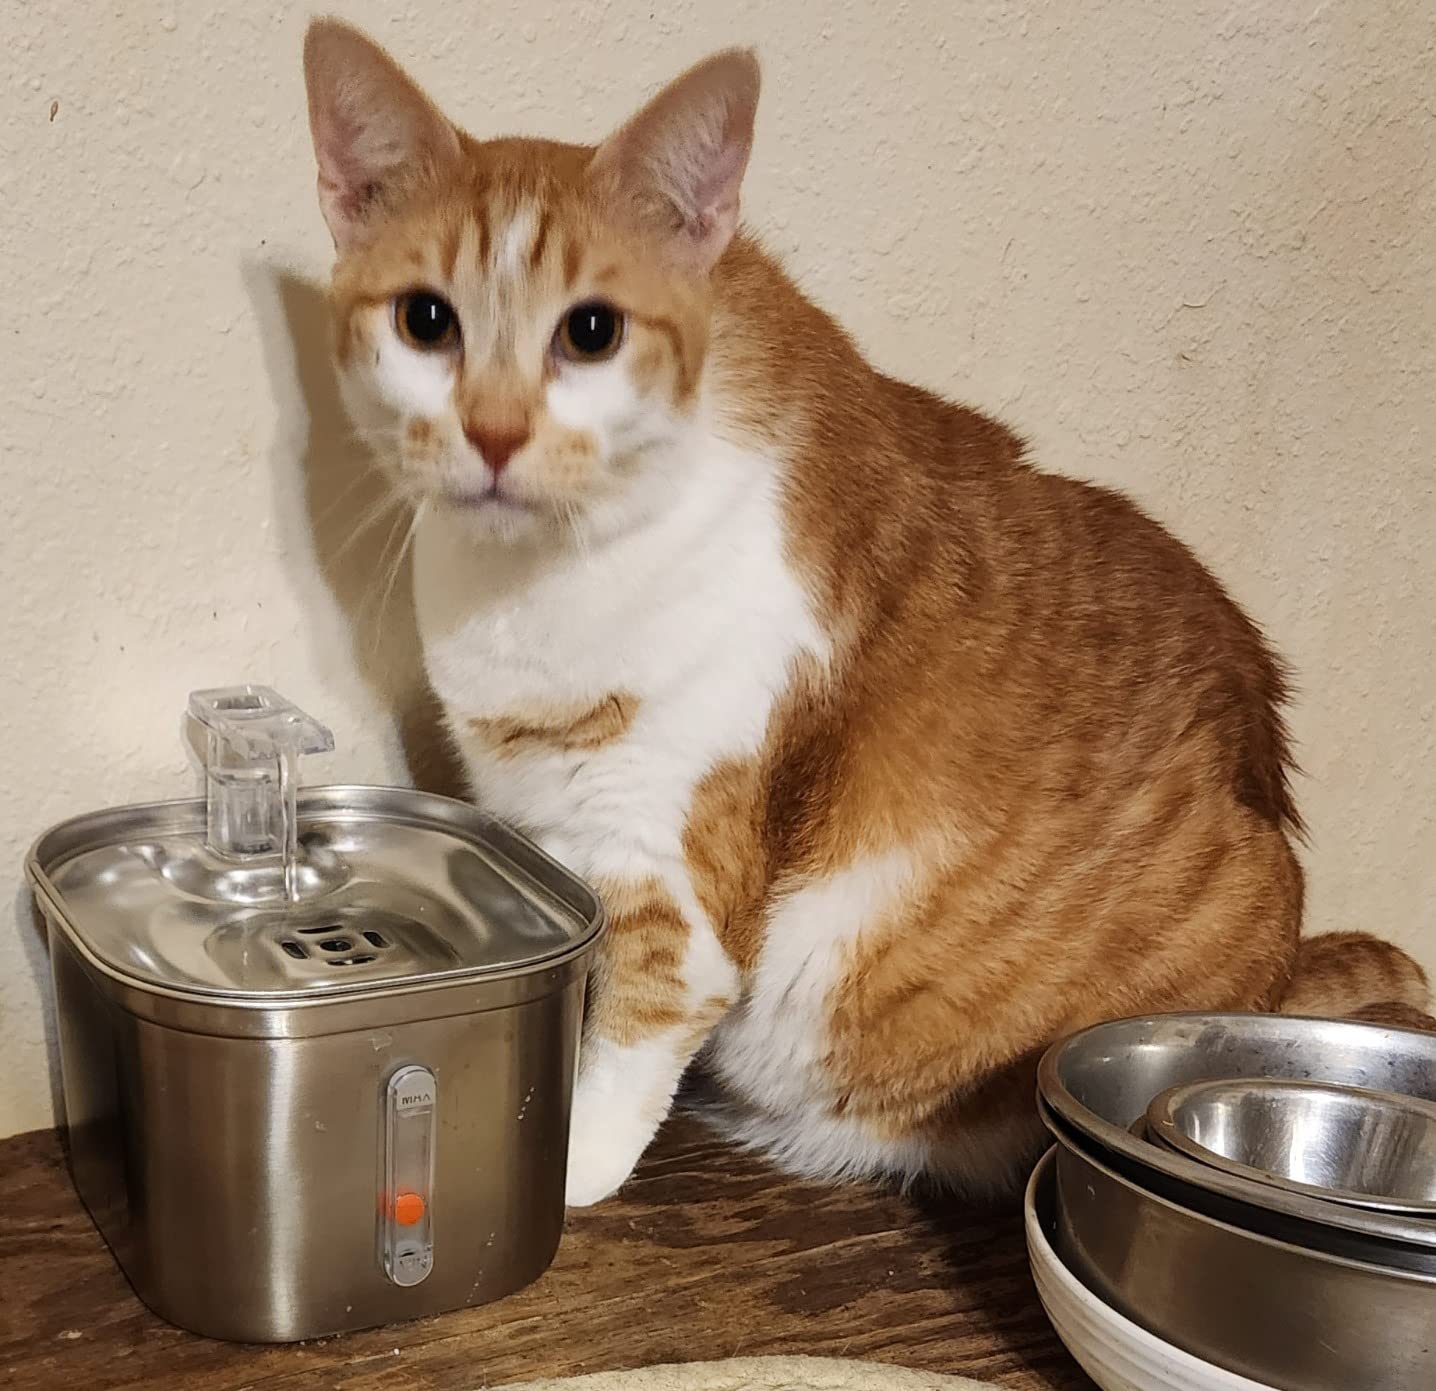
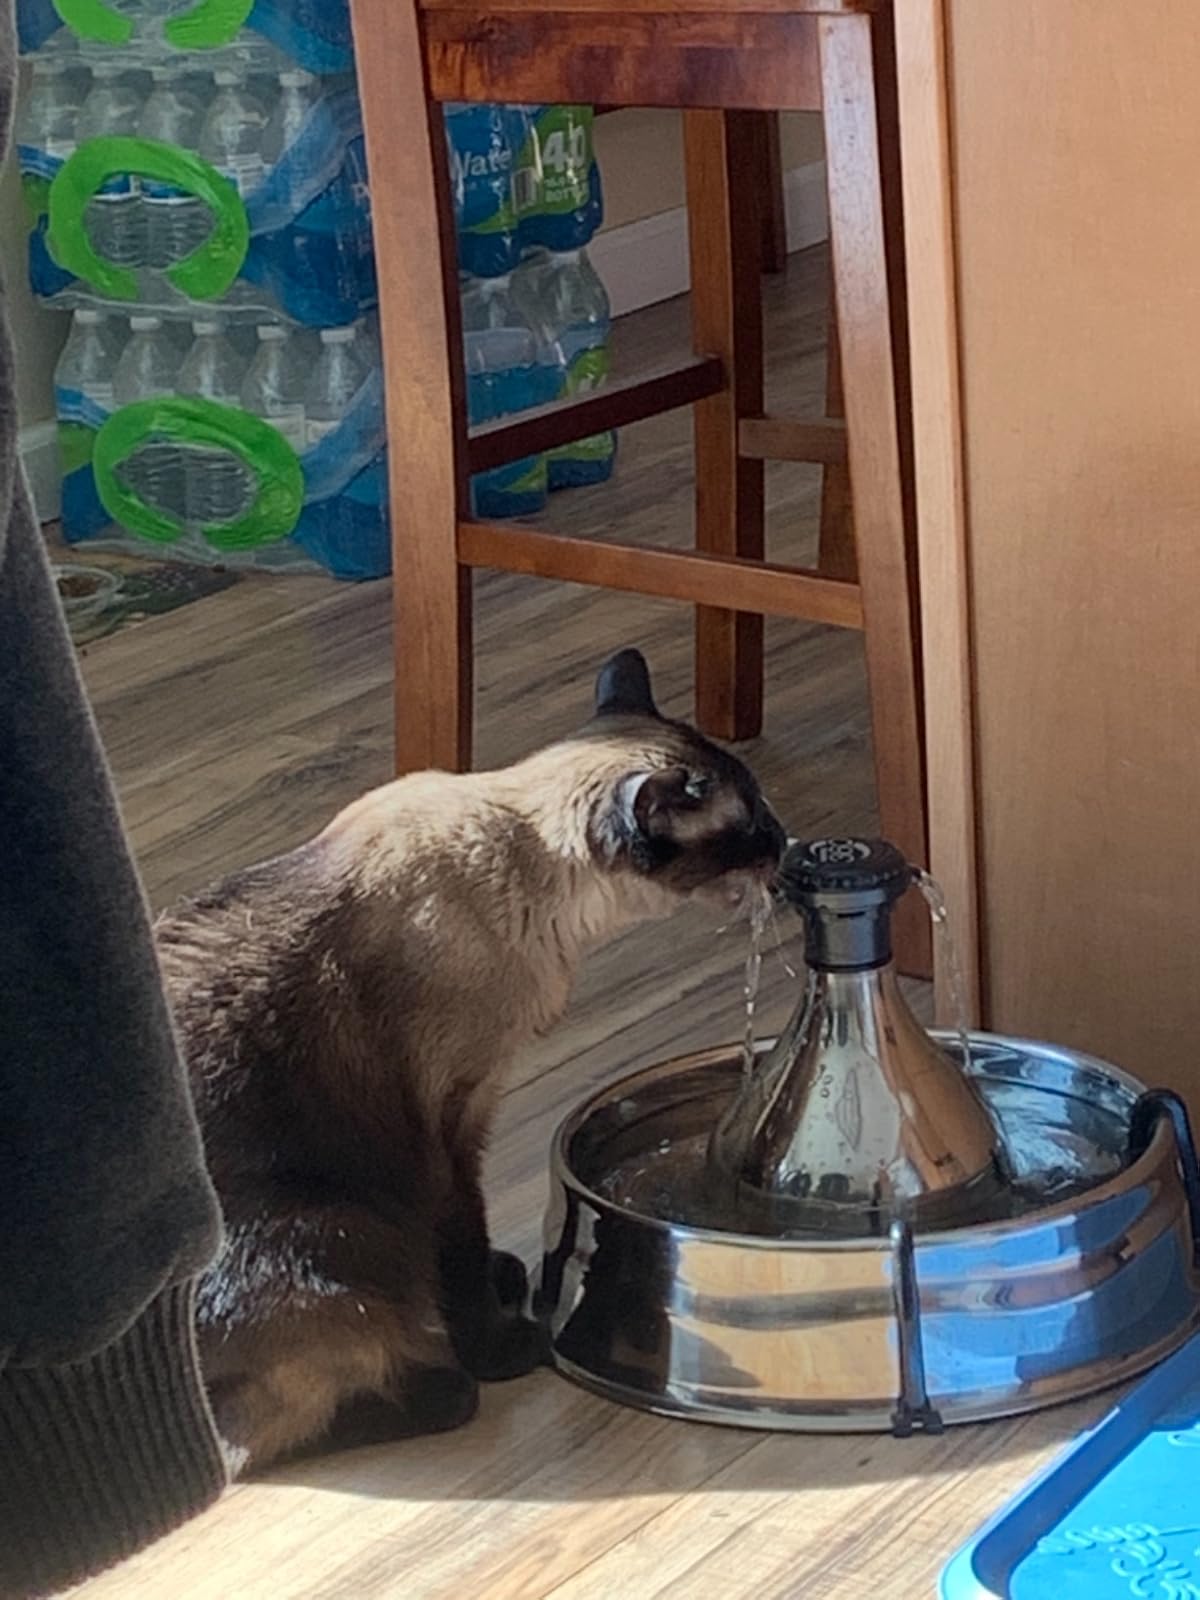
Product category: items_bowl
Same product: no